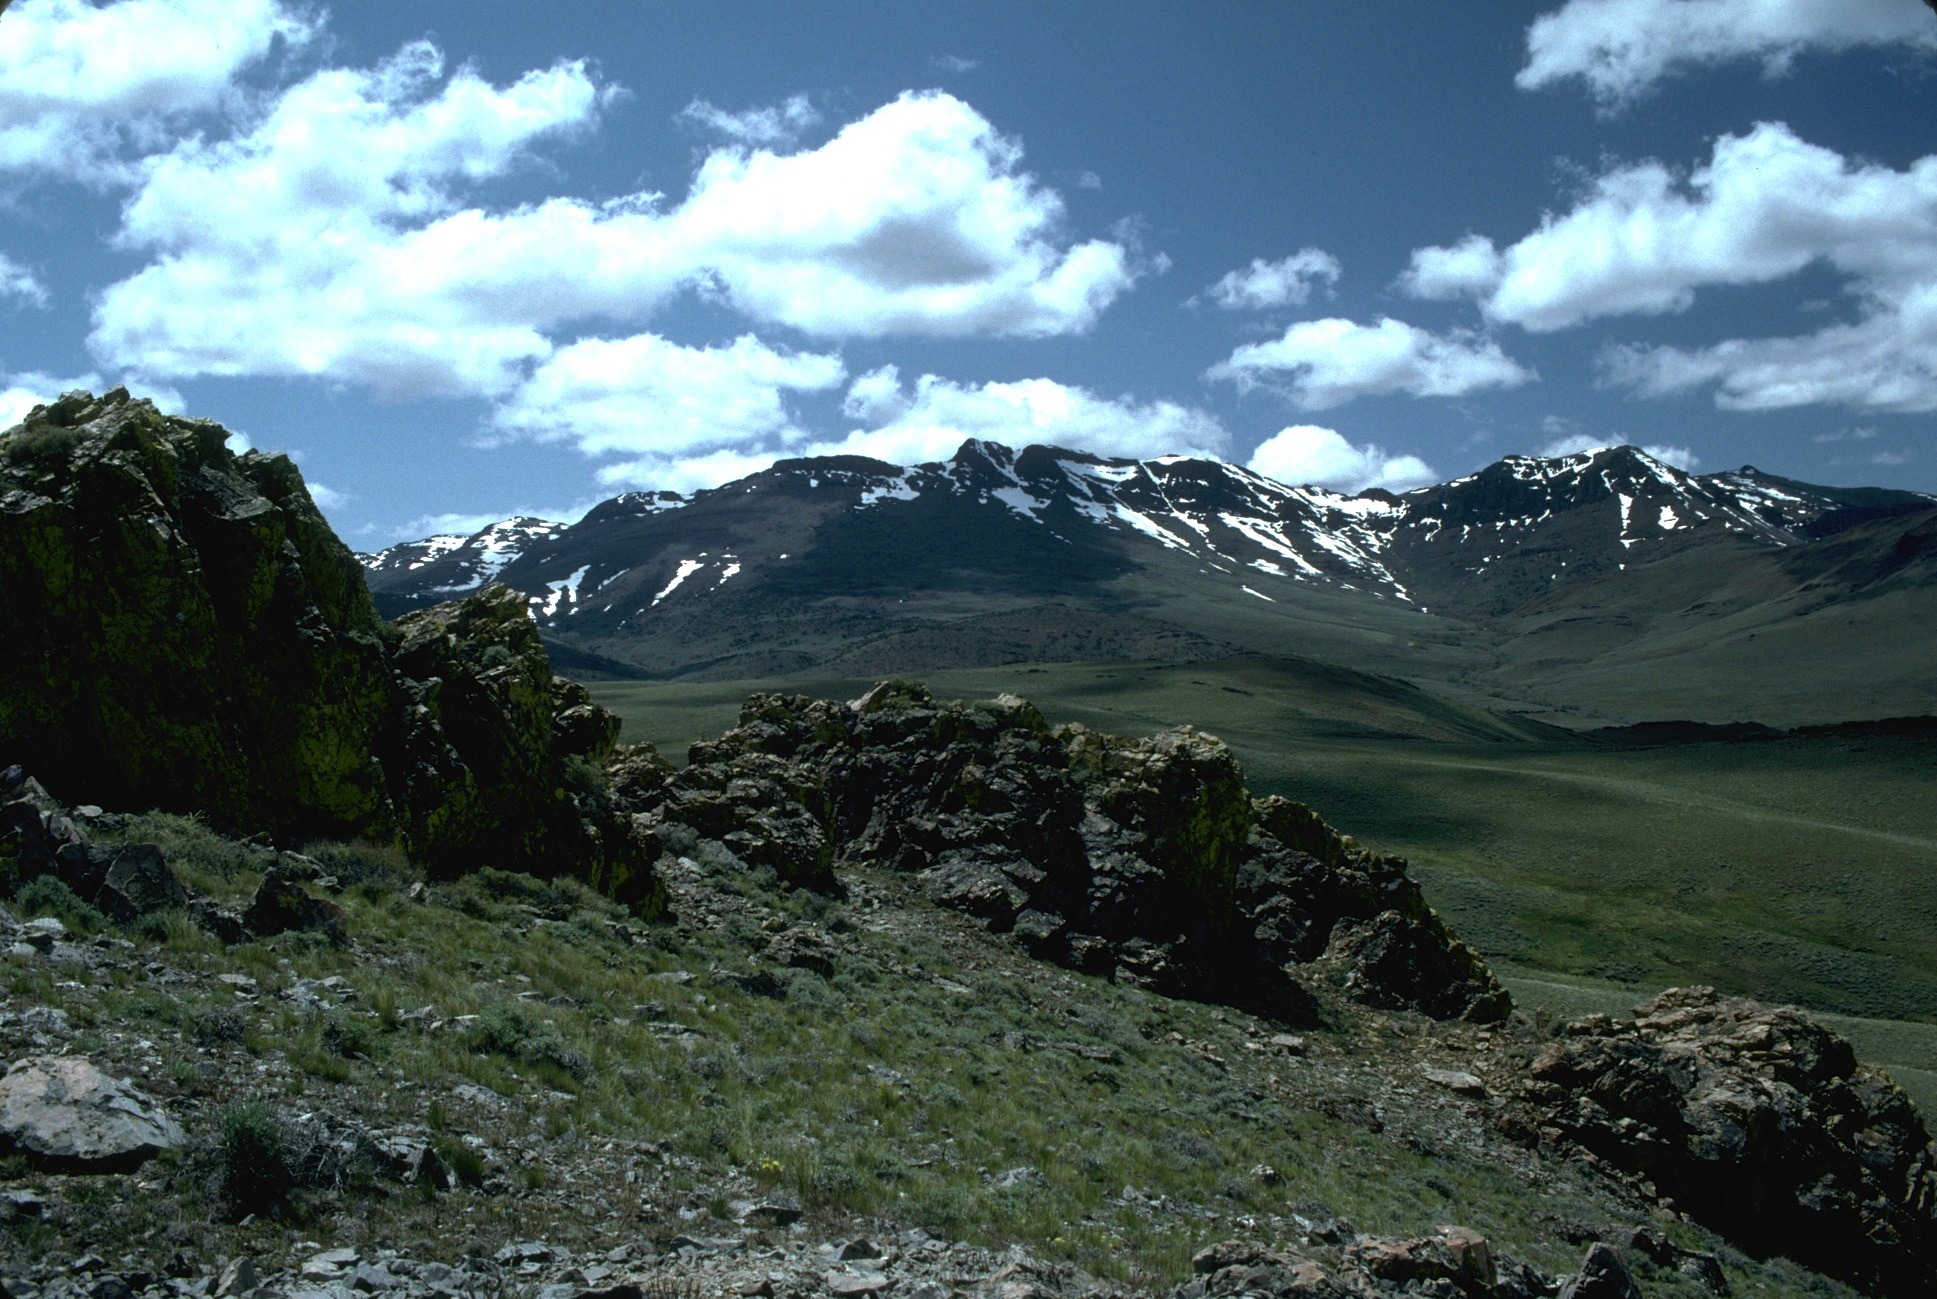
landscape, nature, grass, wilderness, walking, mountain, snow, cloud, sky, countryside, hill, valley, mountain range, country, scenic, rocky, highland, ridge, summit, plants, rocks, outside, clouds, mountains, alps, ravine, plateau, vista, fell, loch, oregon, landform, mountain pass, geographical feature, mountainous landforms